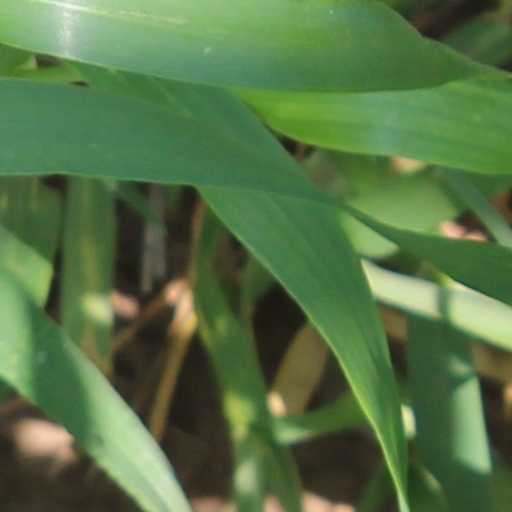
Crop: wheat